Scott Maine

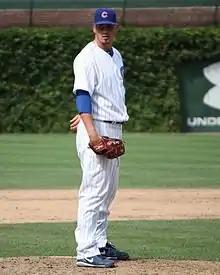
Maine with the Chicago Cubs

Scott Maine (born February 2, 1985) is an American professional baseball relief pitcher. He played in Major League Baseball with the Chicago Cubs and Cleveland Indians from 2010 to 2012.